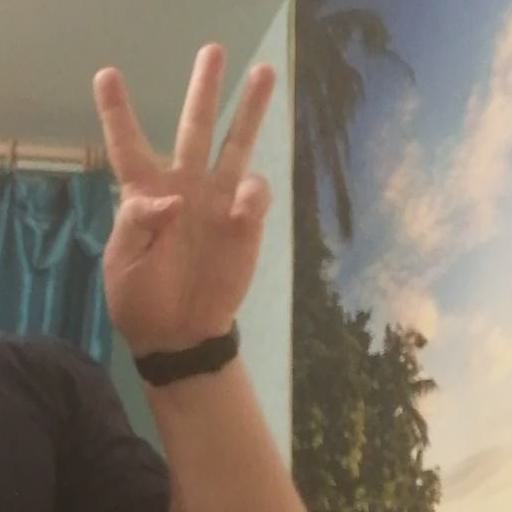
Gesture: three